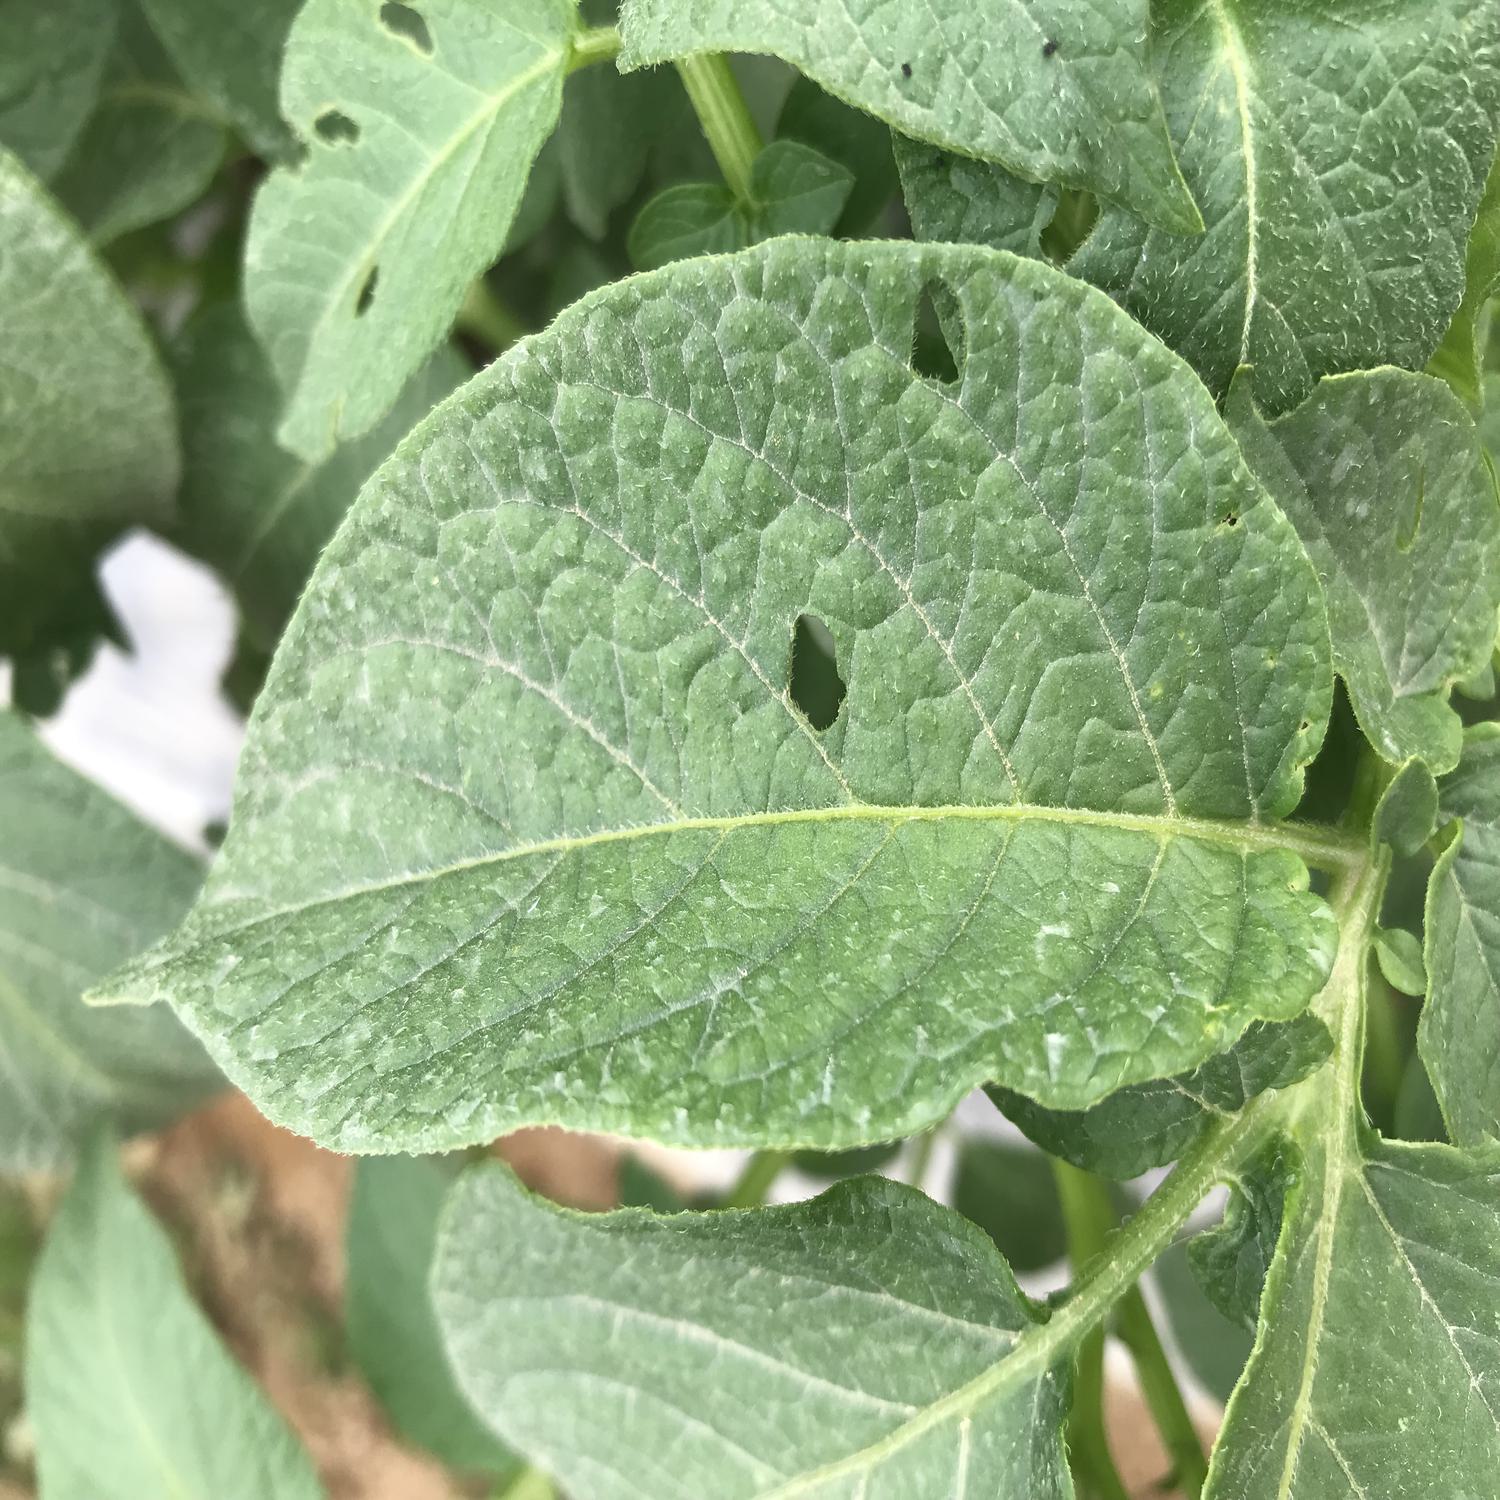
Label: Pest